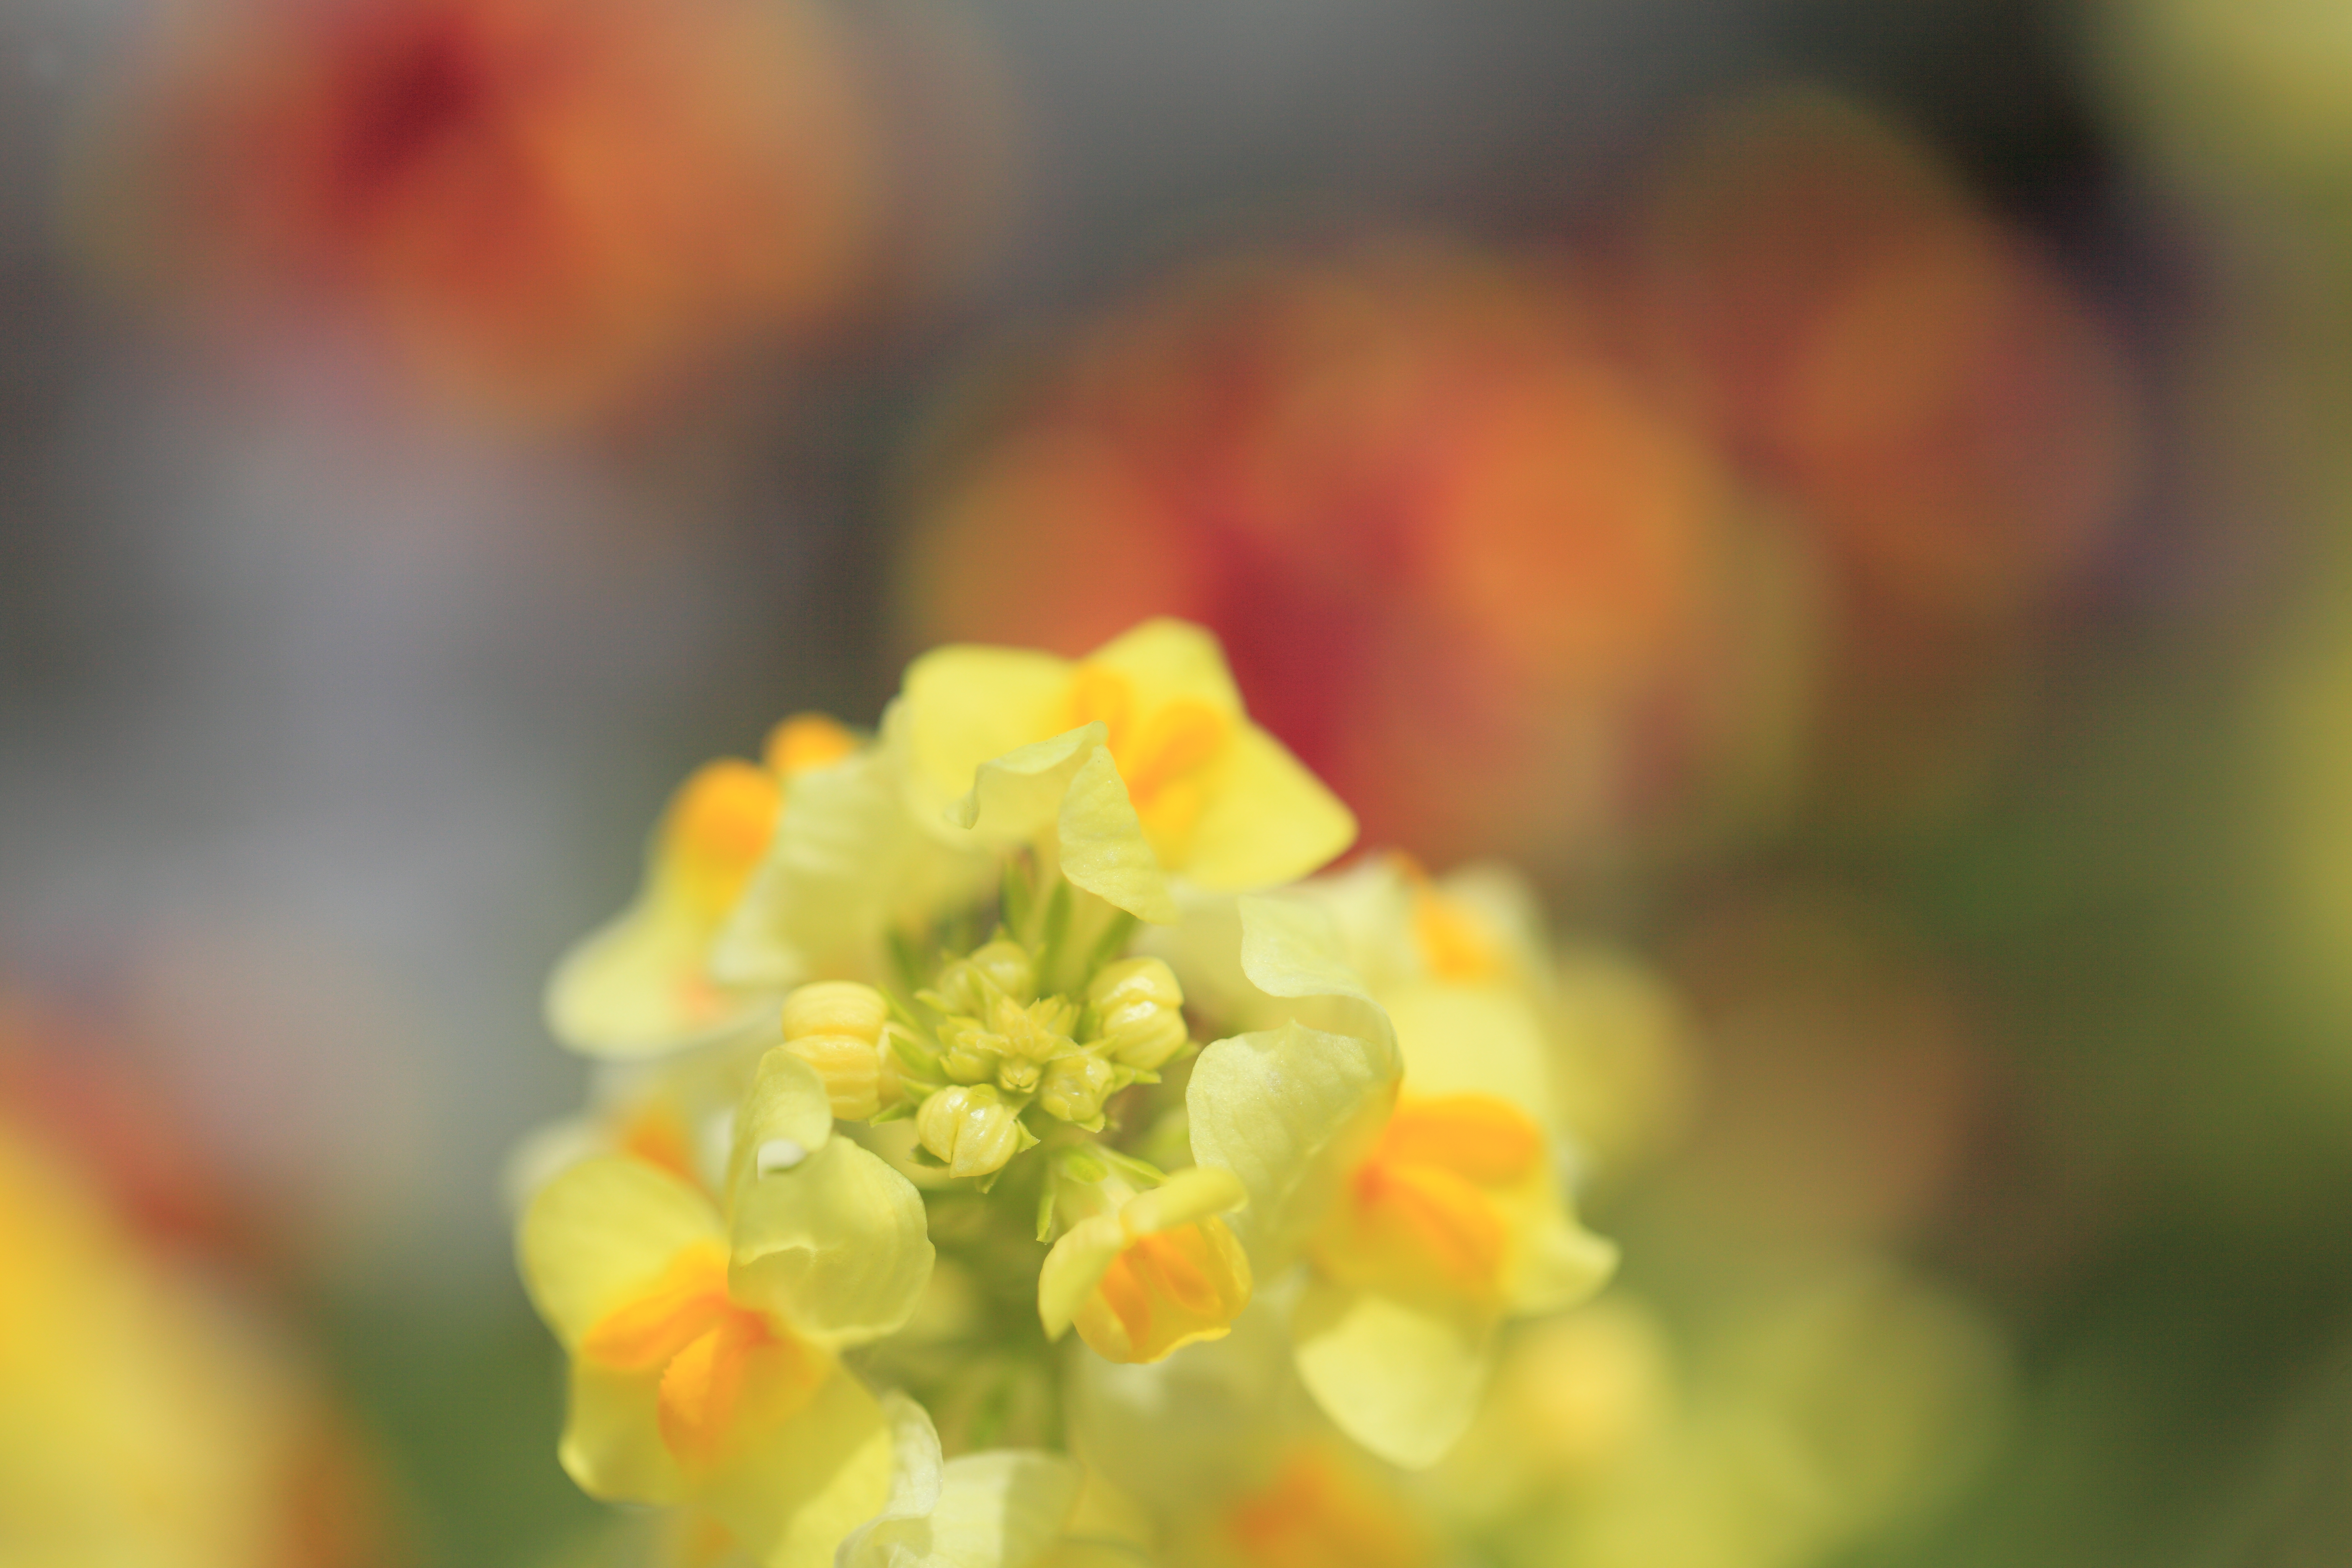
nature, blossom, plant, photography, leaf, flower, petal, pollen, green, high, park, botany, yellow, flora, botanical, wildflower, close up, 5d, hires, markii, hi, res, resolution, ibaraki, mito, macro photography, flowering plant, plant stem, land plant